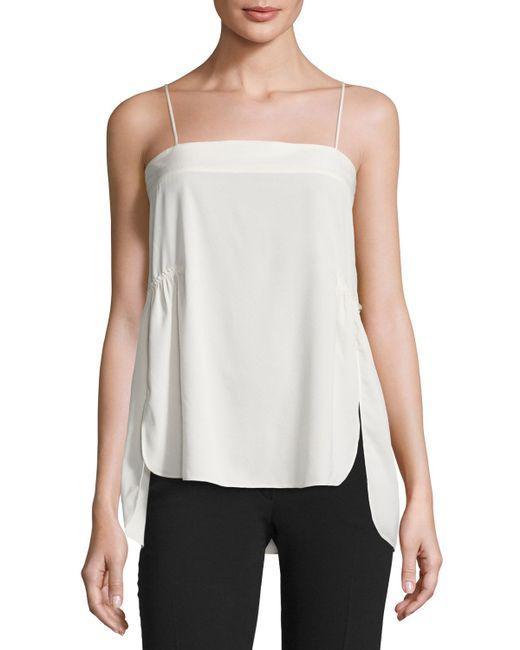
Schlichtes weißes Seidenoberteil mit quadratischem Ausschnitt